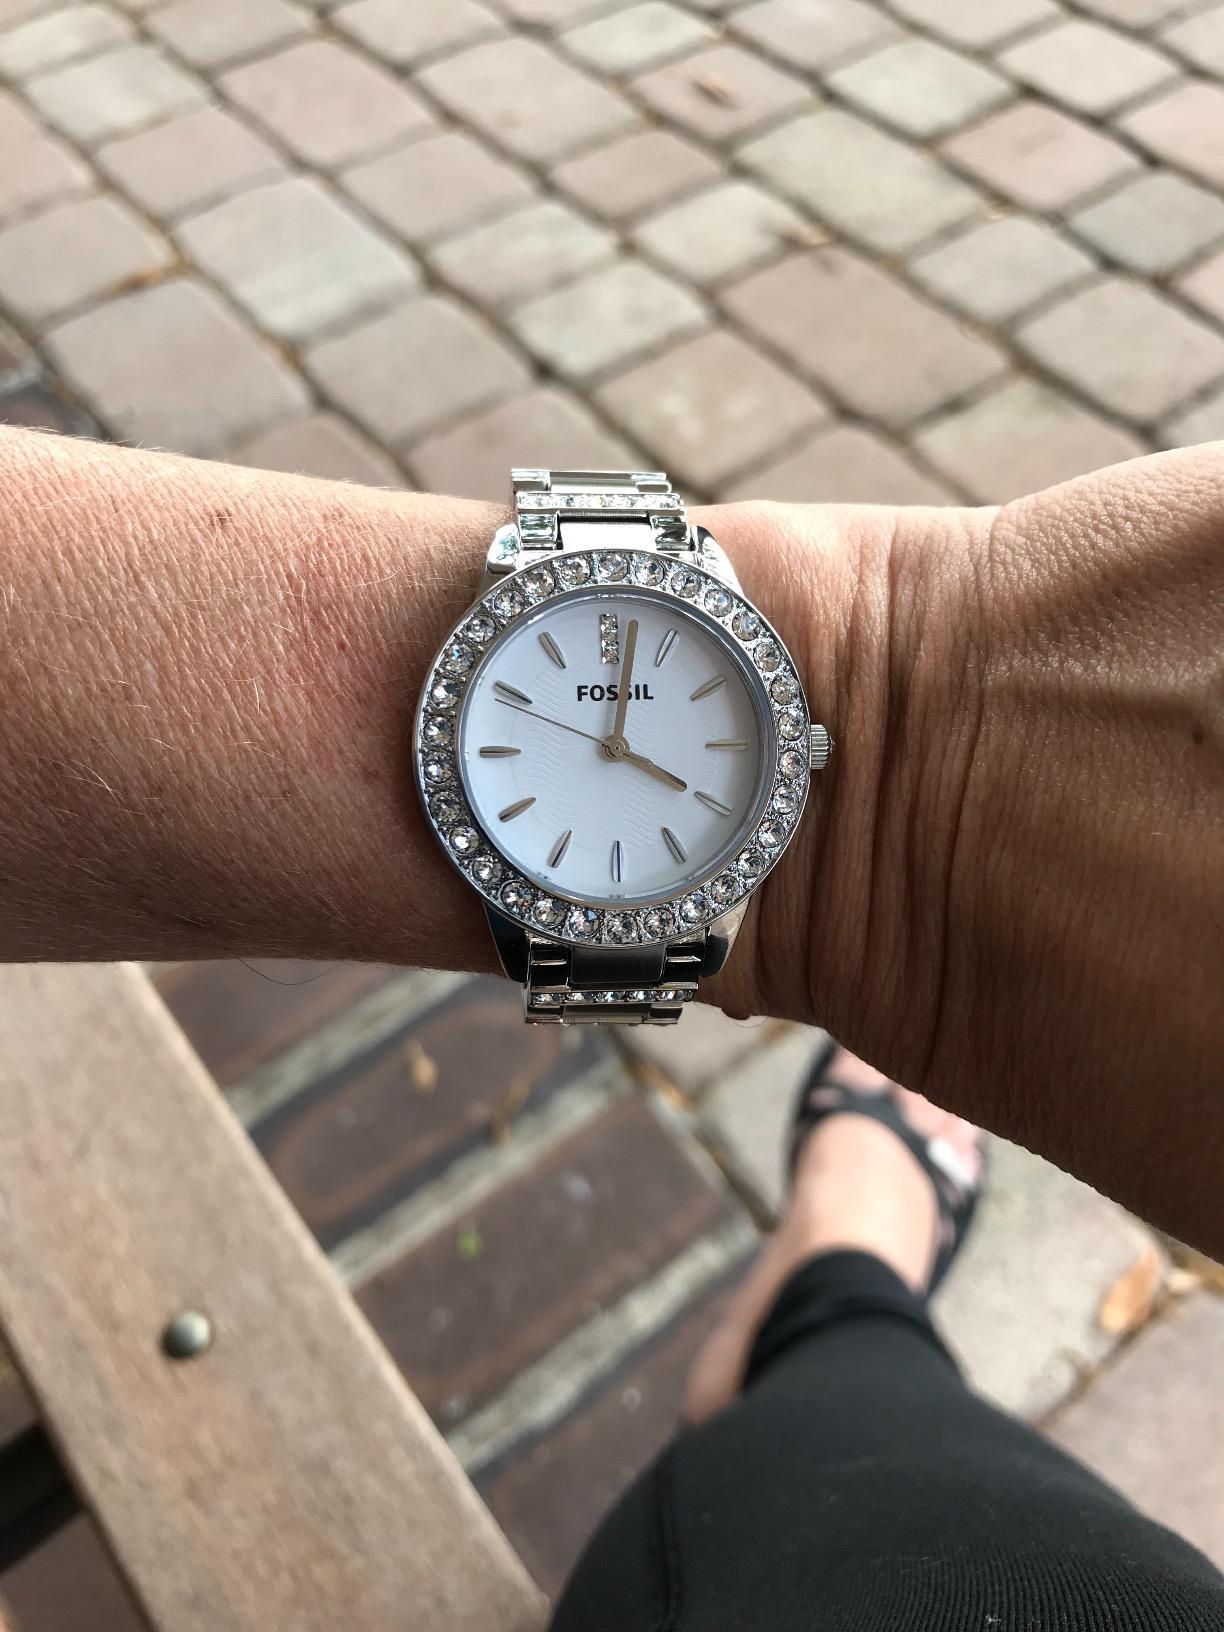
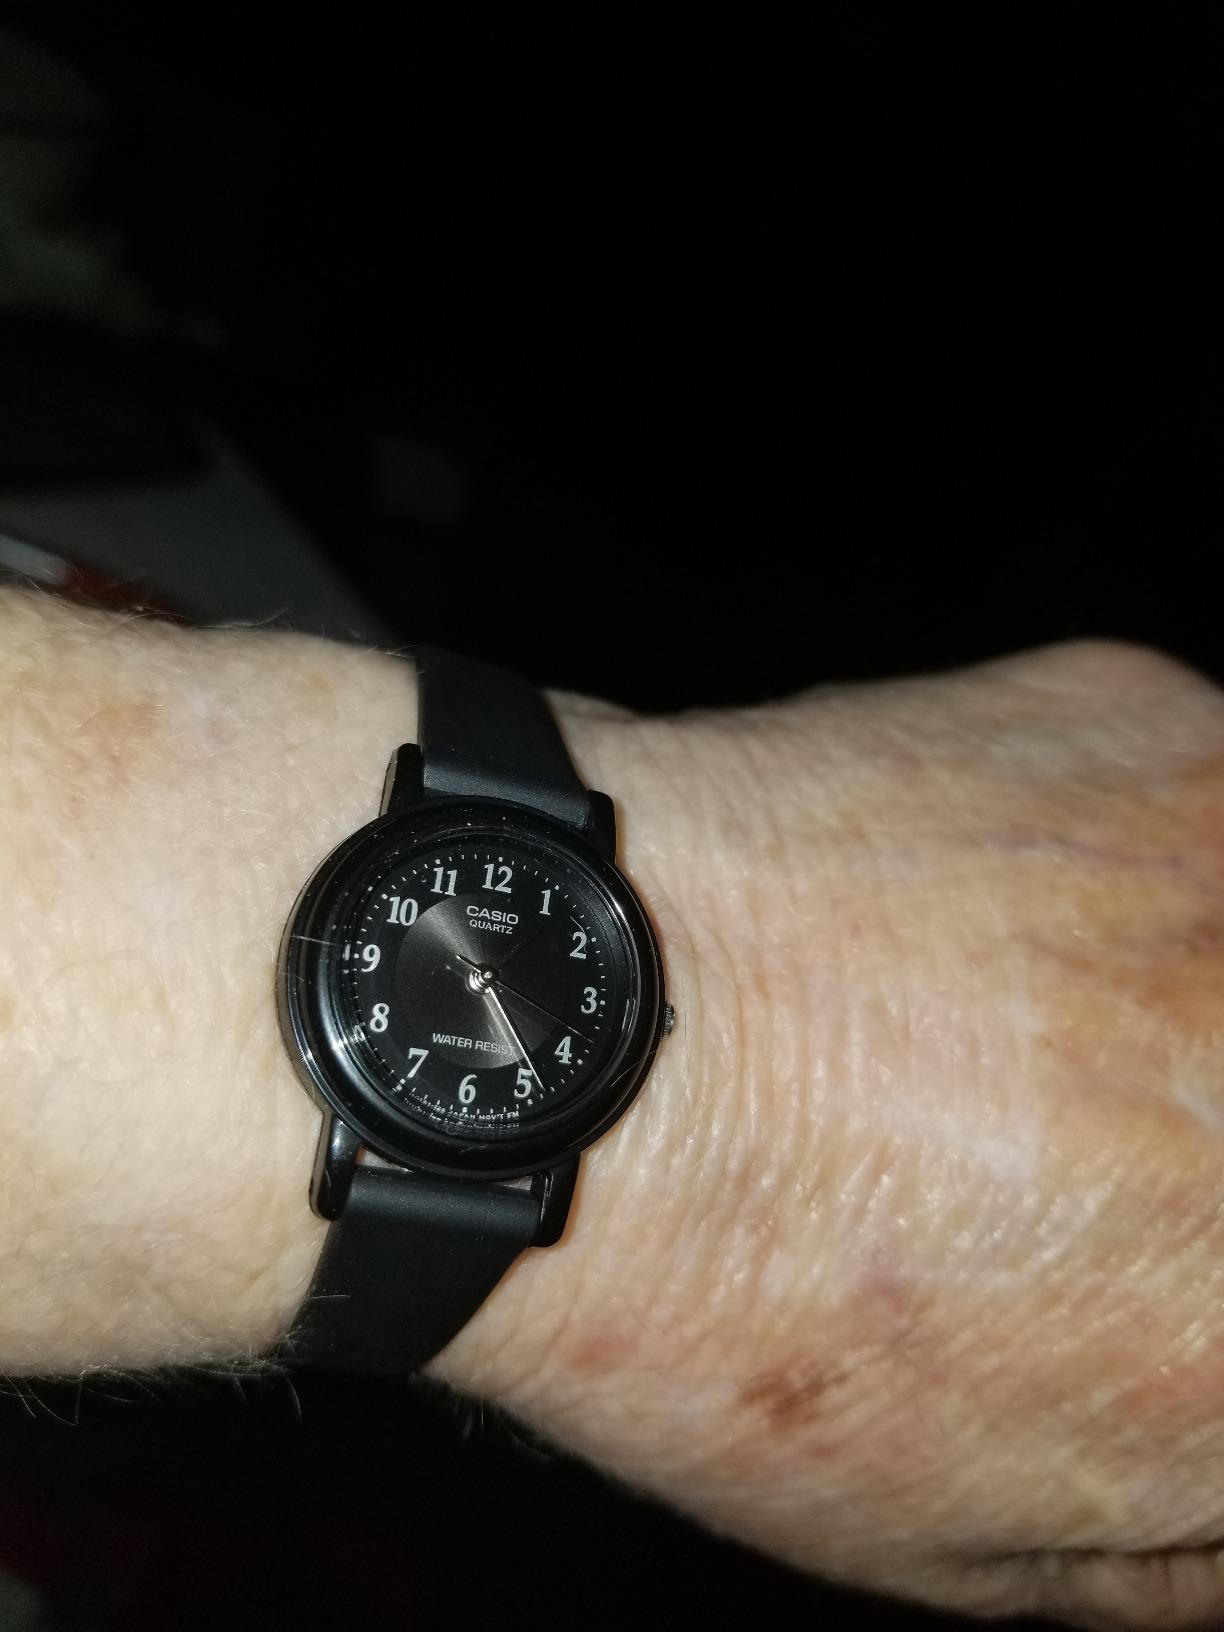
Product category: accessories_watch
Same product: no